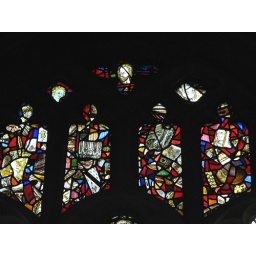
Lovely fragments of medieval and 18th-century glass in the St James window at Burford.